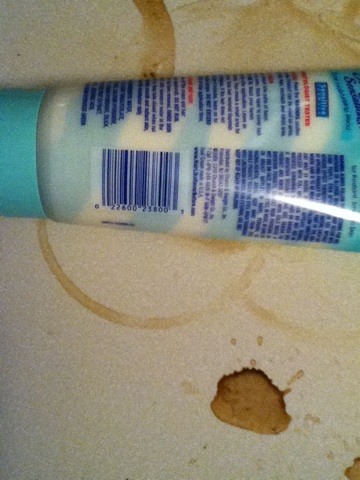Question: The instructions for this cream, thank you.
Answer: unanswerable